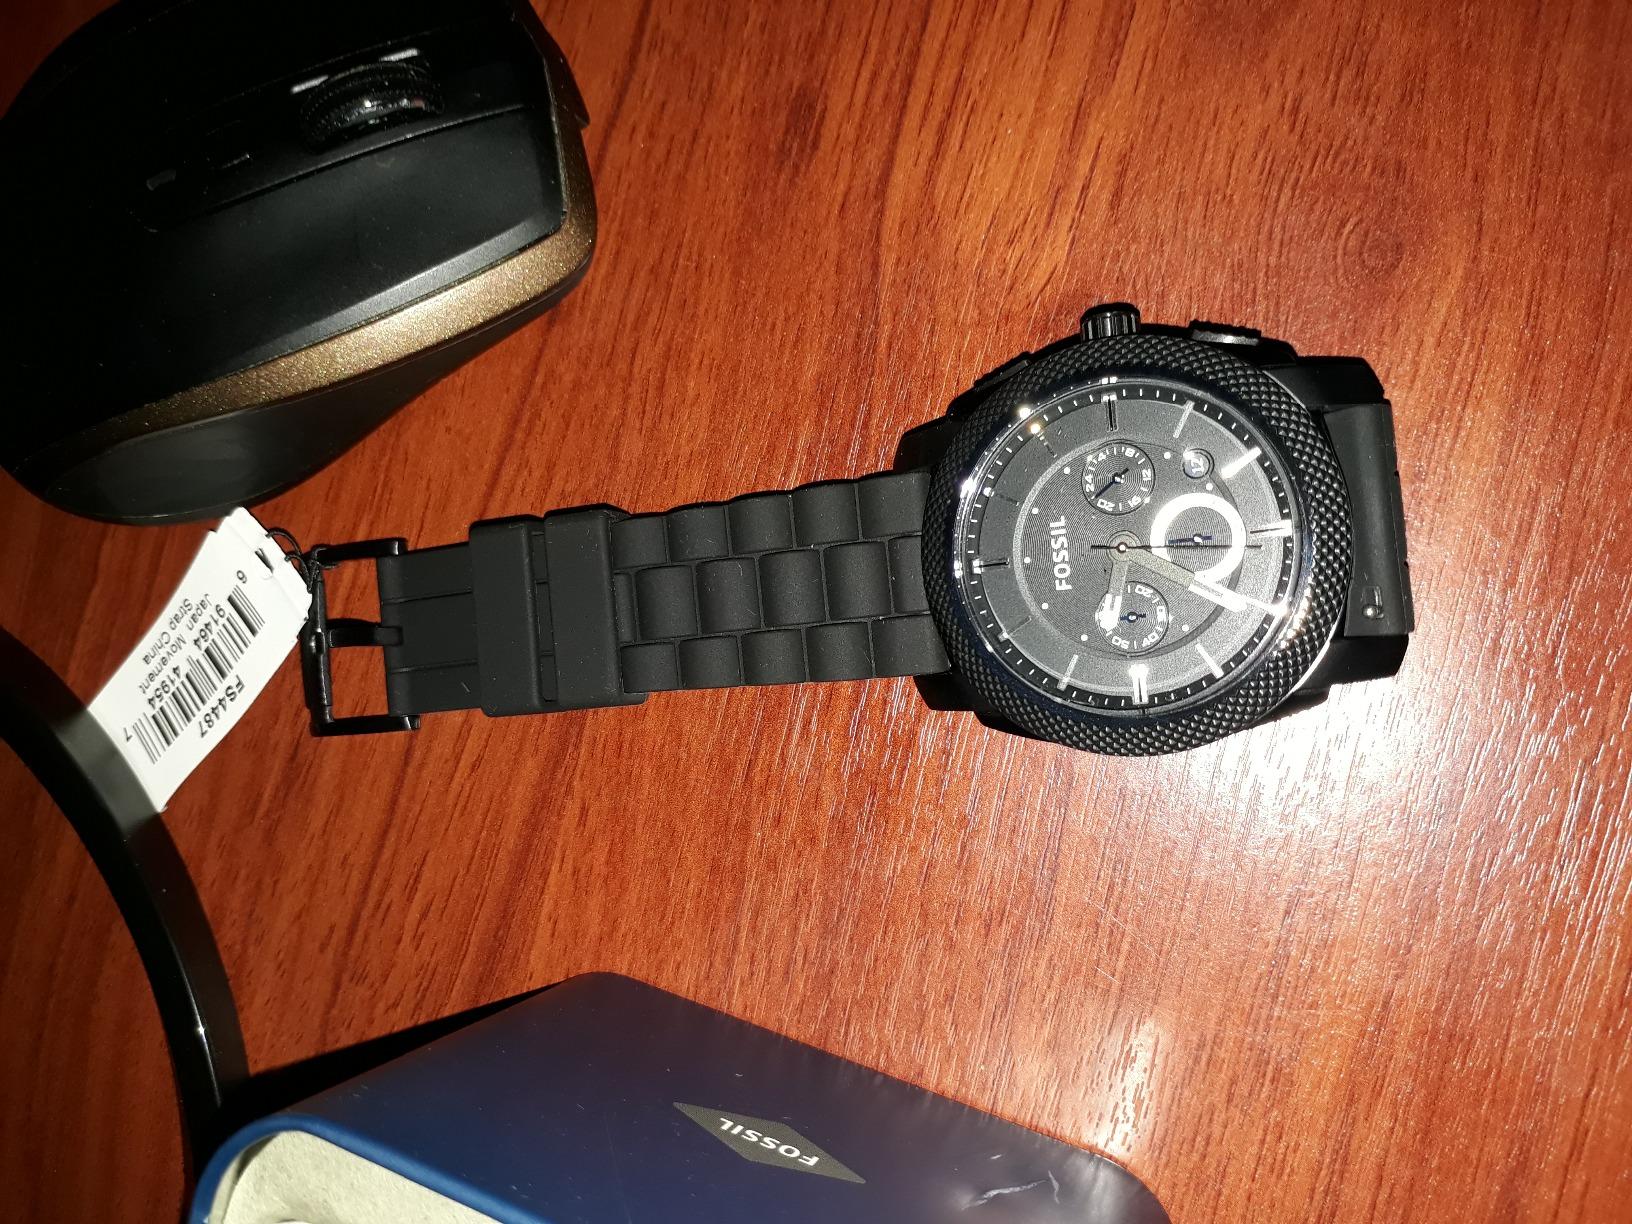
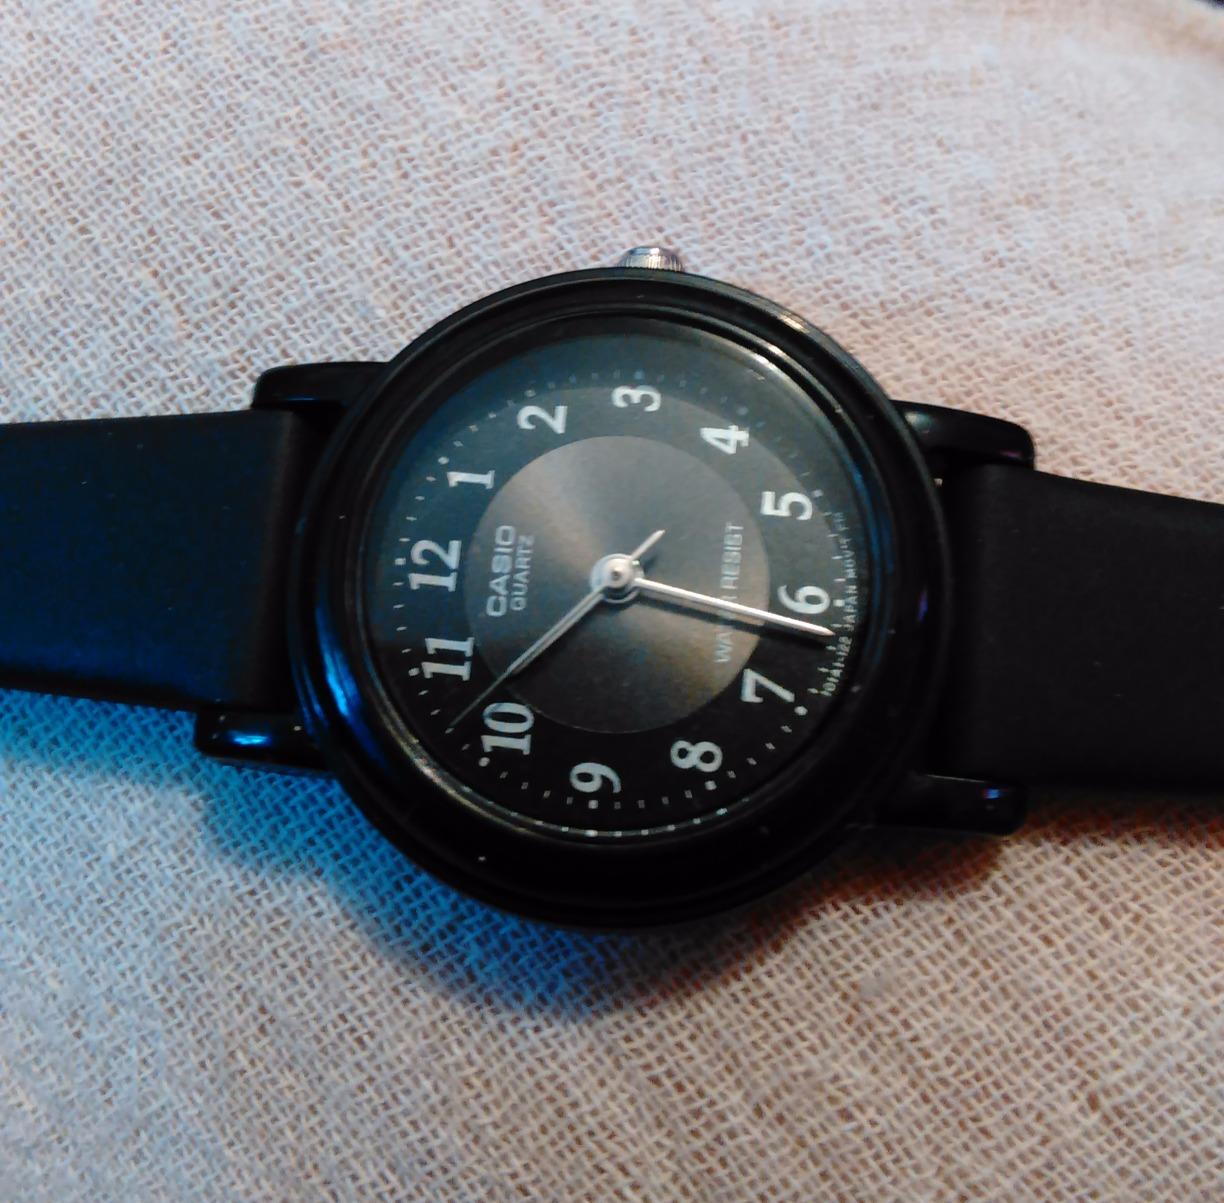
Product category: accessories_watch
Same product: no